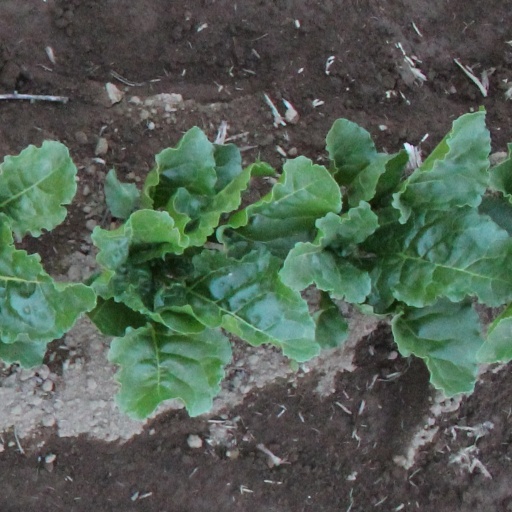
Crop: sugar beet